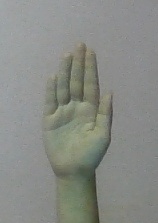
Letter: seen